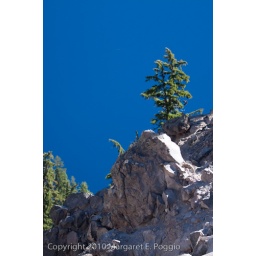
Crater Lake water provides the blue background for this scene in Crater Lake Naitonal Park.